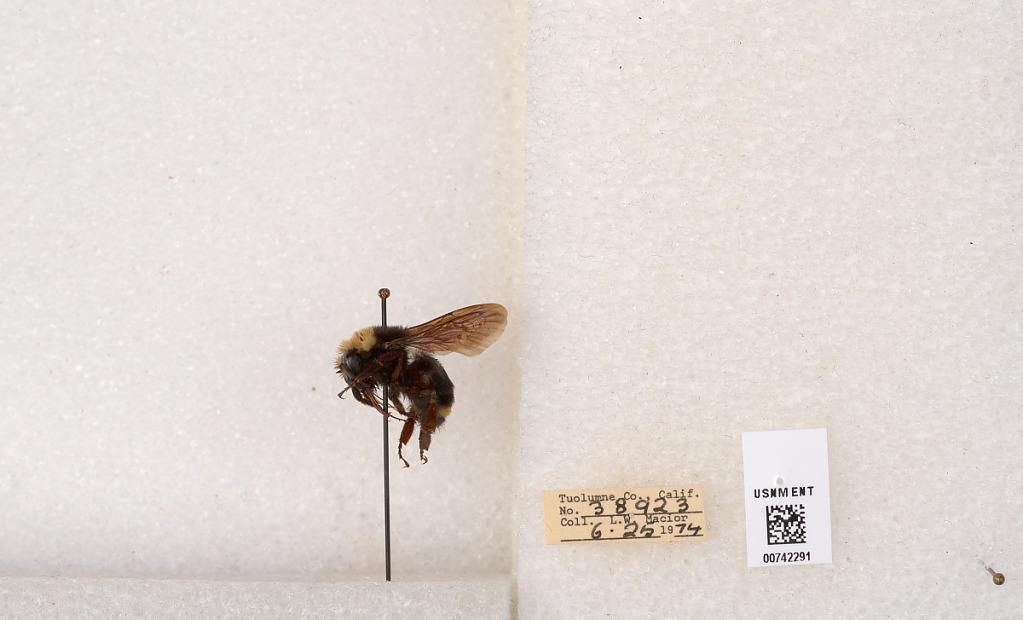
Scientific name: Bombus (Pyrobombus) vosnesenskii Radoszkowski
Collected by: L. Macior
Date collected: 1974-6-25
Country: United States
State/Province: California
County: Tuolumne
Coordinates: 38.0276, -119.955